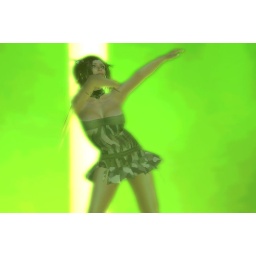
2008-06-20: SINister dancer Absinthe Menges feels right at home in the green, green confines of Purgatory.